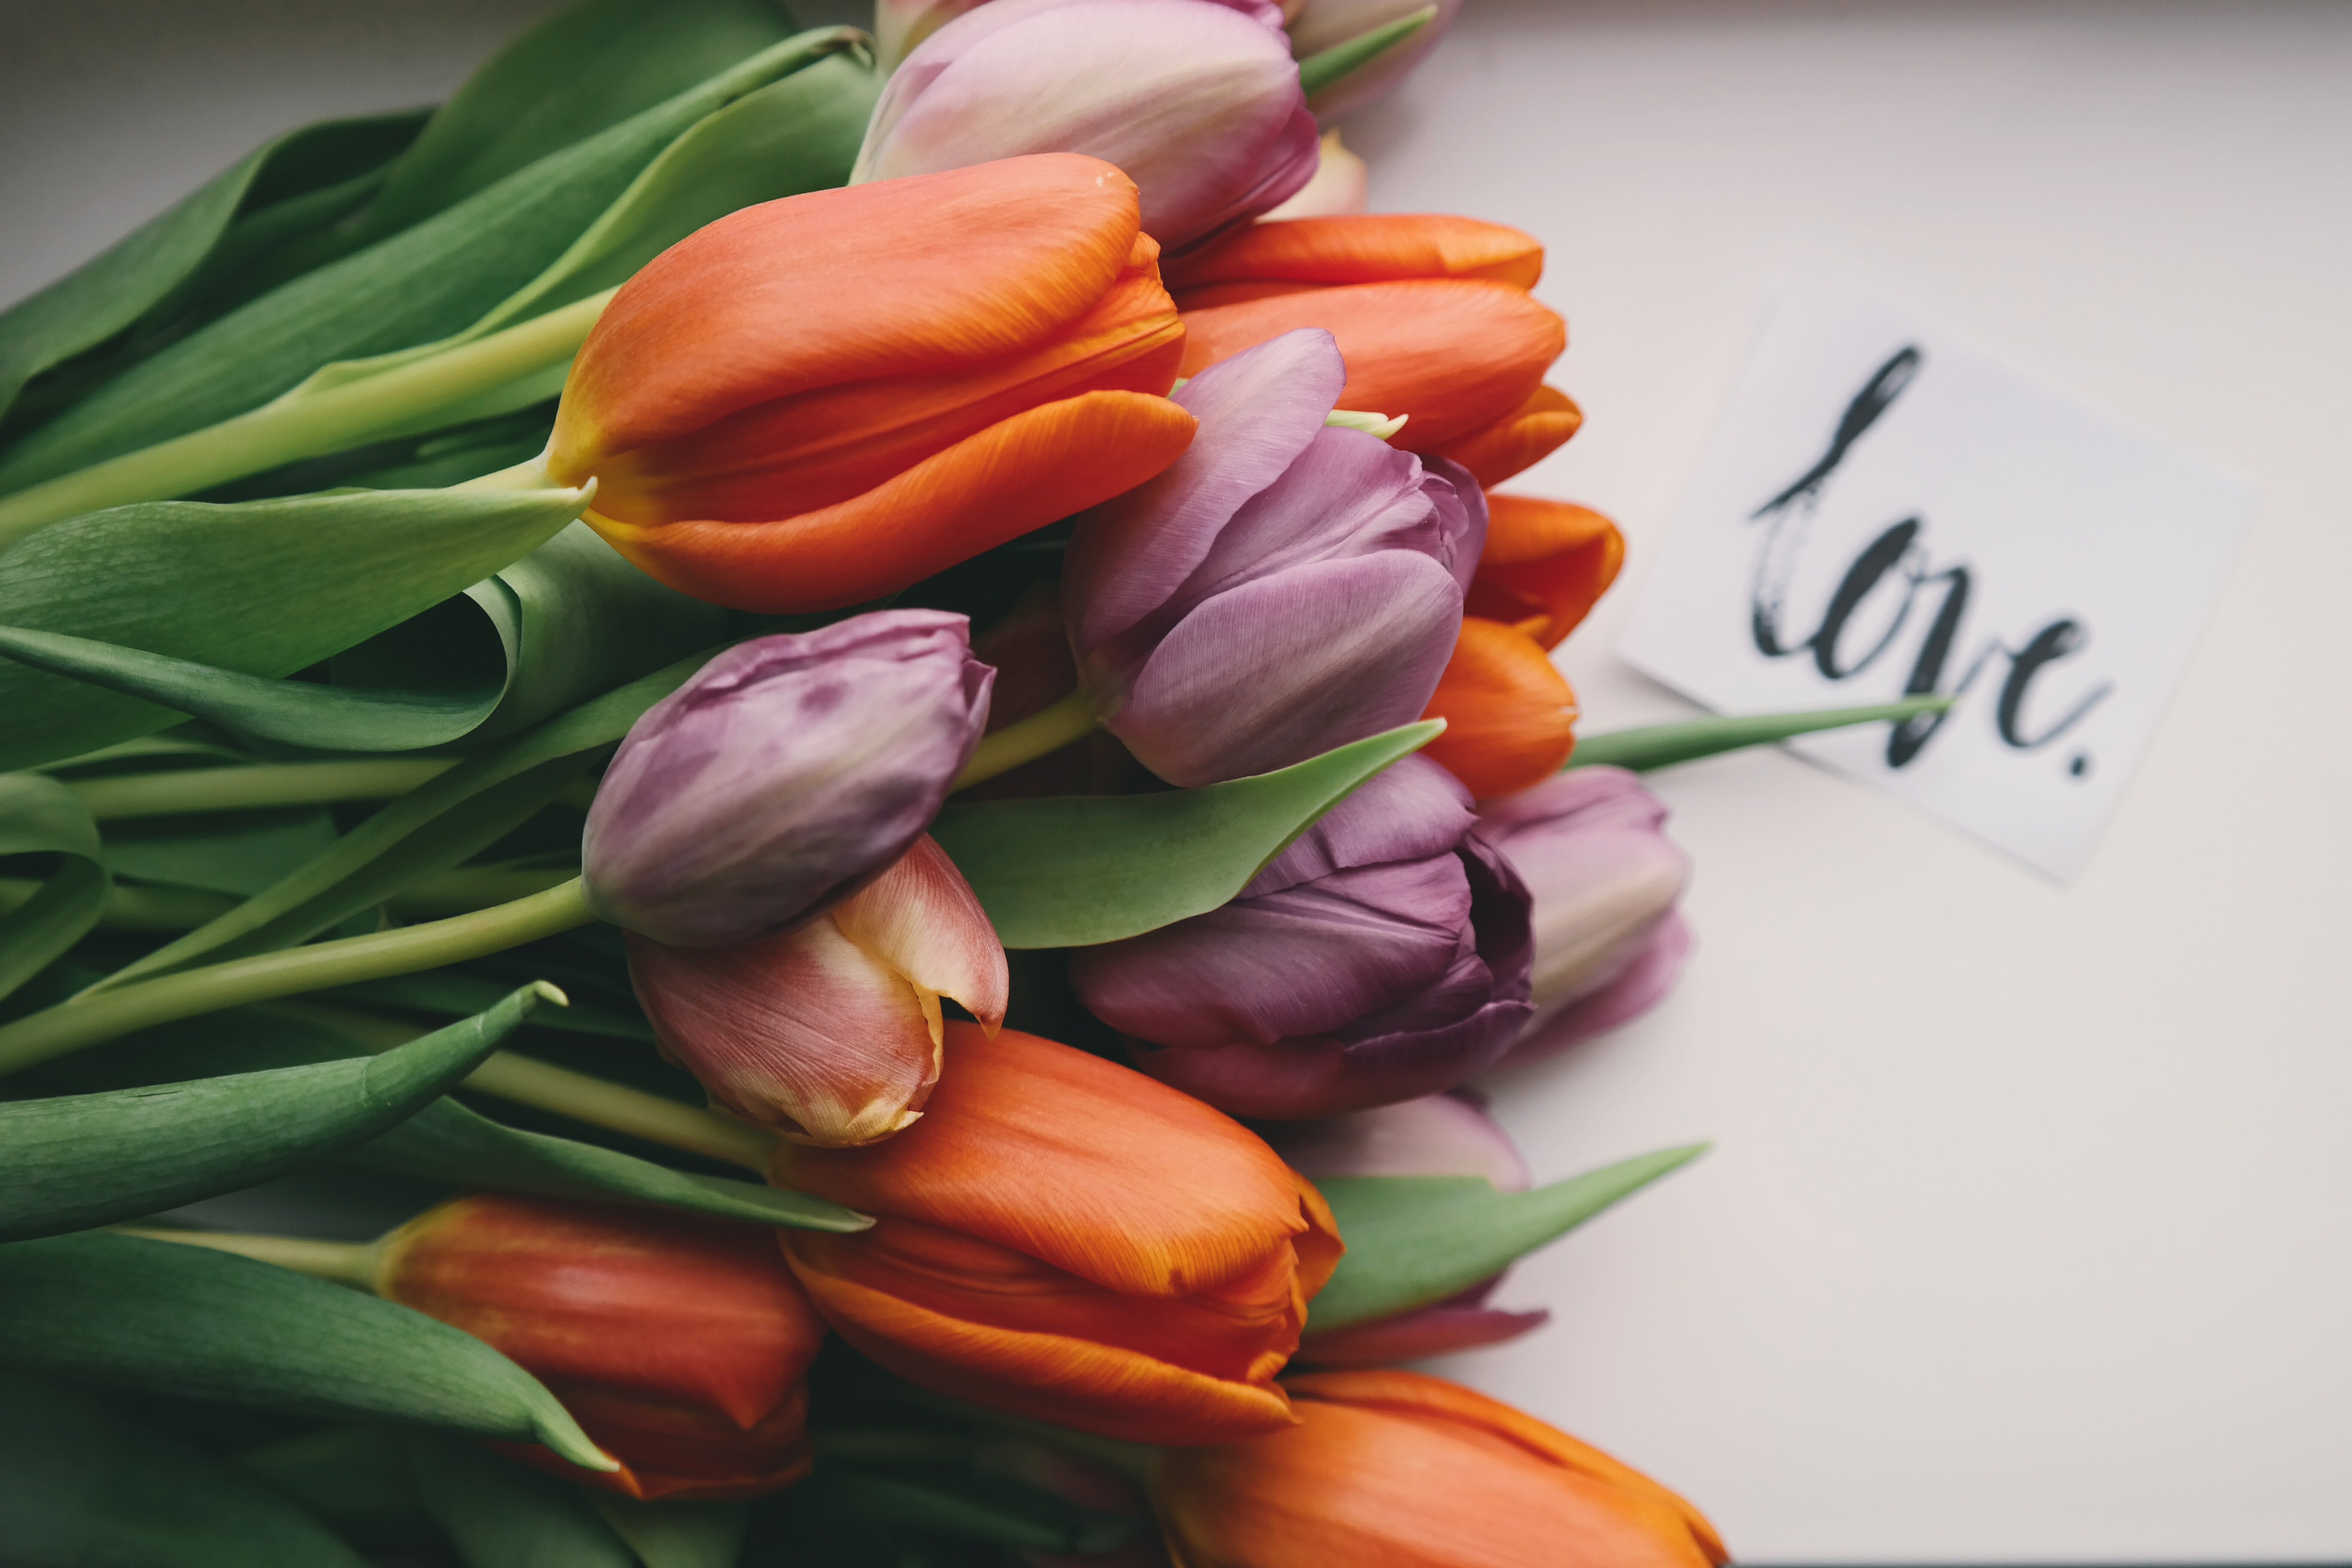
plant, flower, petal, love, tulip, typography, botany, flora, flowers, floristry, flowering plant, flower bouquet, floral design, land plant, flower arranging